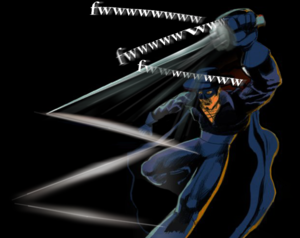
Le bruit de l'épée de Zorro (son Nombre de Strouhal). Image tirée du fichier https://commons.wikimedia.org/wiki/File:PortadaV_vm18.jpg avec les apports de Starcheuch
Une allée de tourbillons de Karman ou allée de Bénard-Von Karman est un motif périodique de tourbillons causés par la séparation instable d'un écoulement autour de corps peu profilés. Une allée de tourbillons ne peut s'observer qu'à l'intérieur d'un intervalle donné de nombres de Reynolds, généralement entre un système de tourbillons attaché à l'obstacle et la turbulence.